Mahatma Gandhi District, Houston

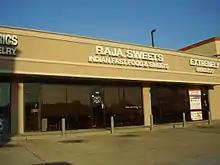
Raja Sweets

In 1983 Rupa Vyas, owner of Indian-American grocery store Jay Stores, moved the store from Rice Village to the Hillcroft area. Soon after, in 1985, the Gahunias, an Indian American family, opened Raja Sweets. The founder of the business was Joginder "Yogi" Gahunia (died 2002). Within a three-year period, India Grocers opened a location in the area. As time passed, more and more Indian American and Pakistani American businesses moved to the area. Existing Indian American businesses in the area expanded.